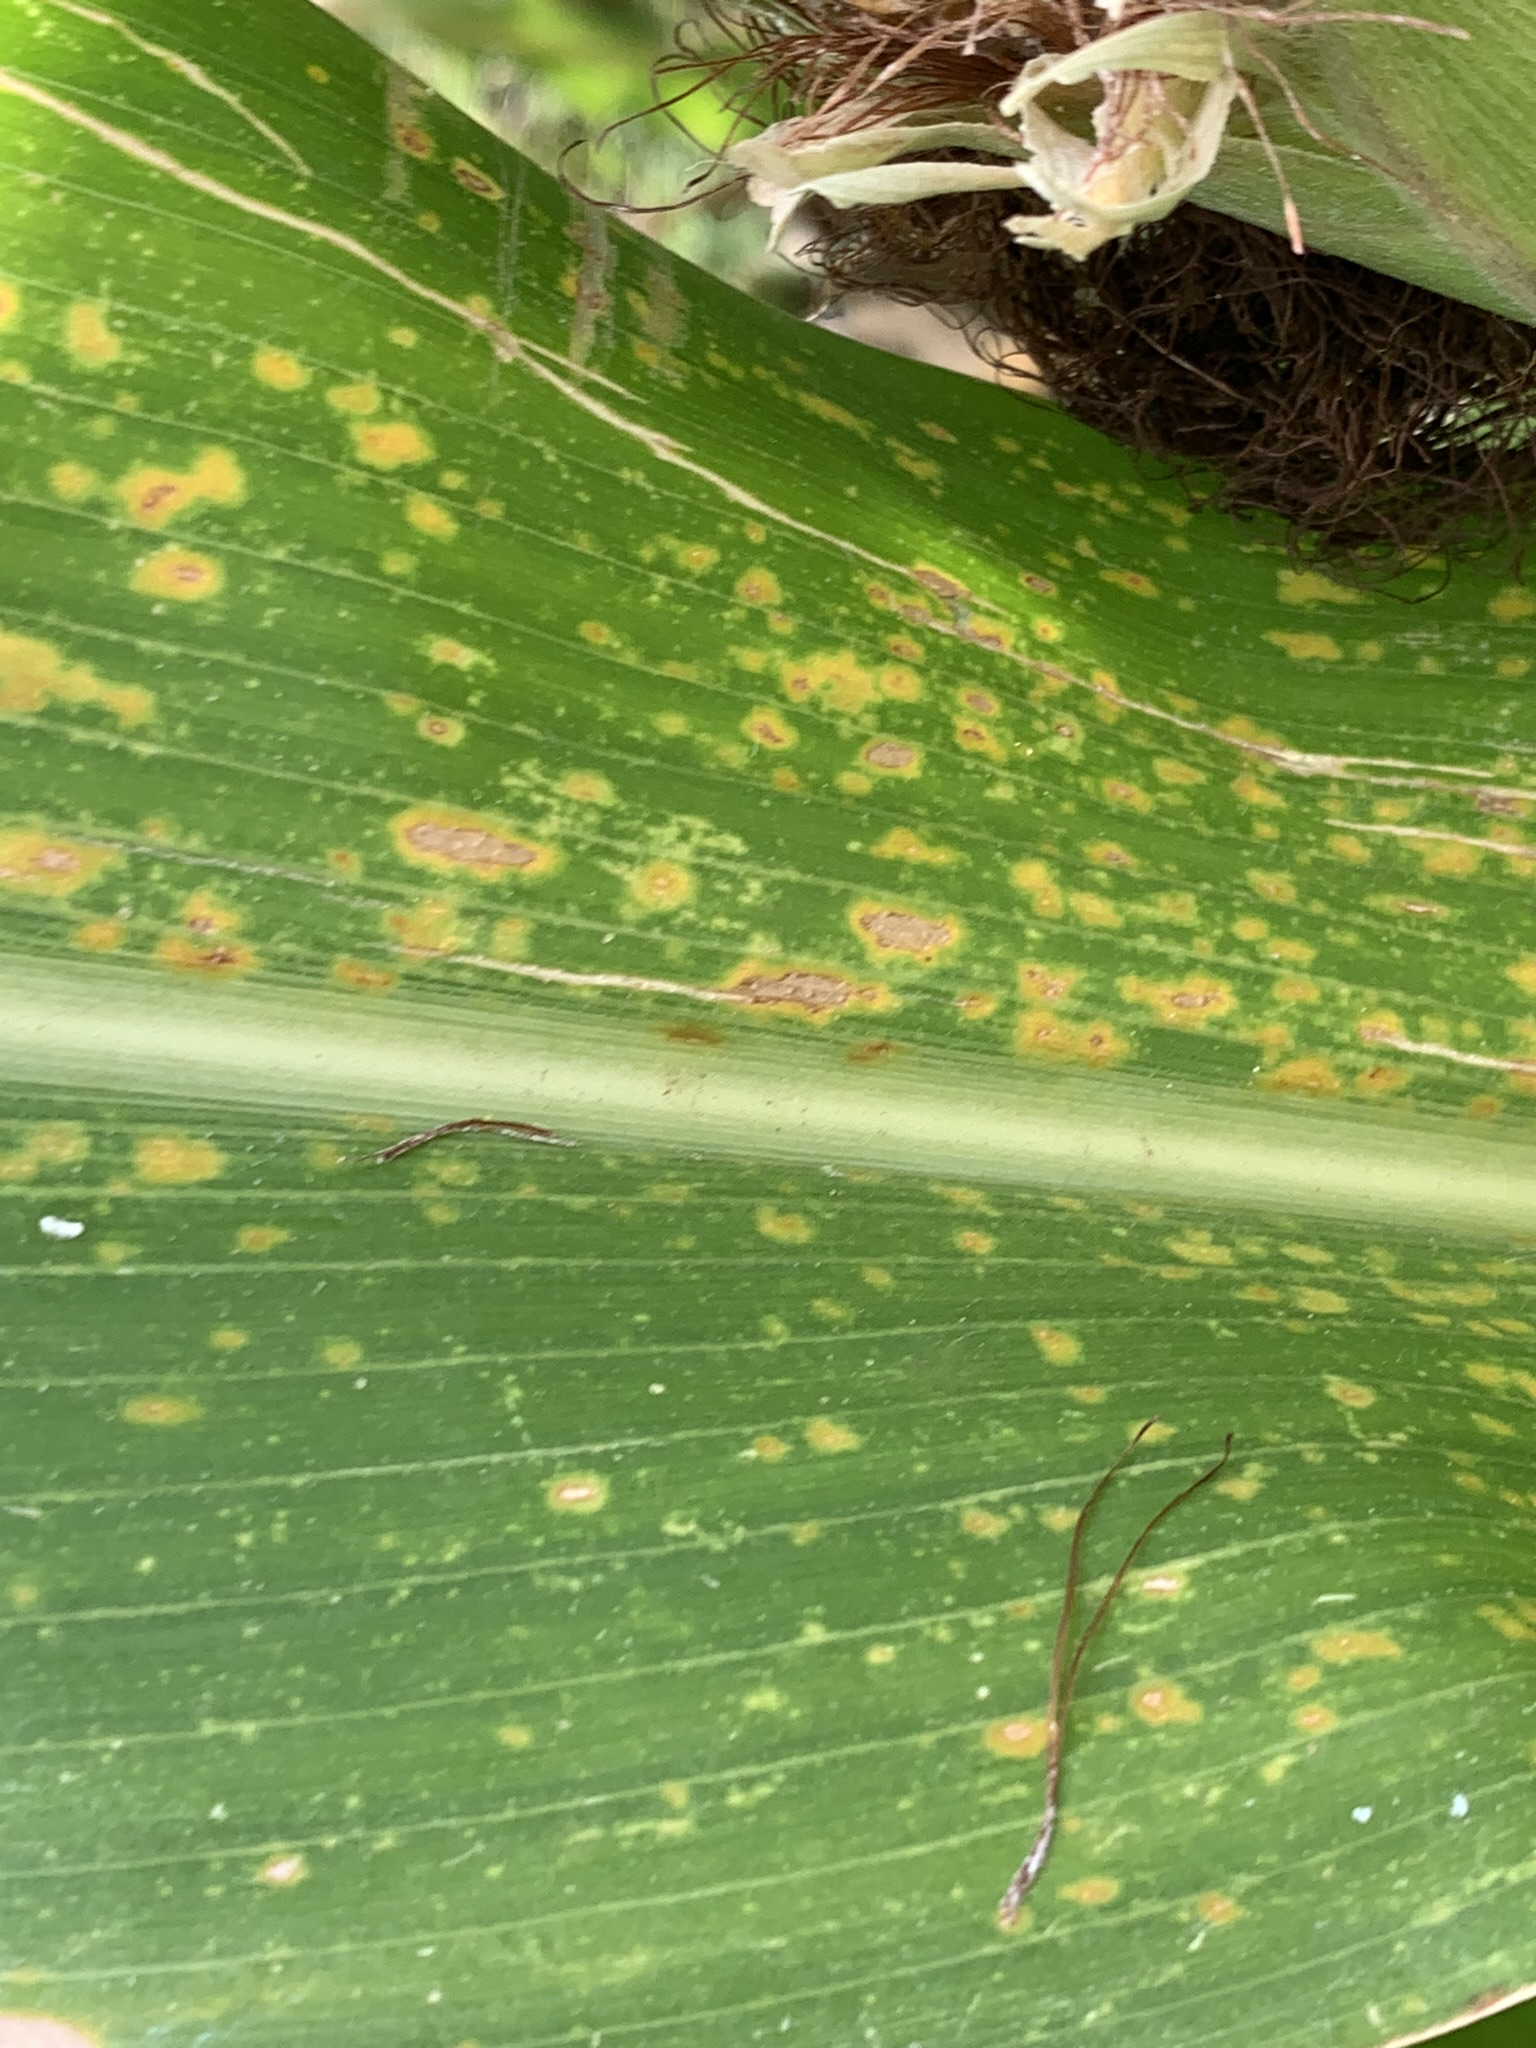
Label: MLN